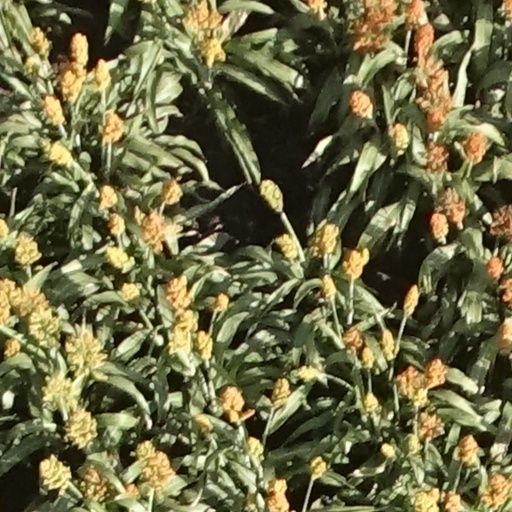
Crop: sorghum